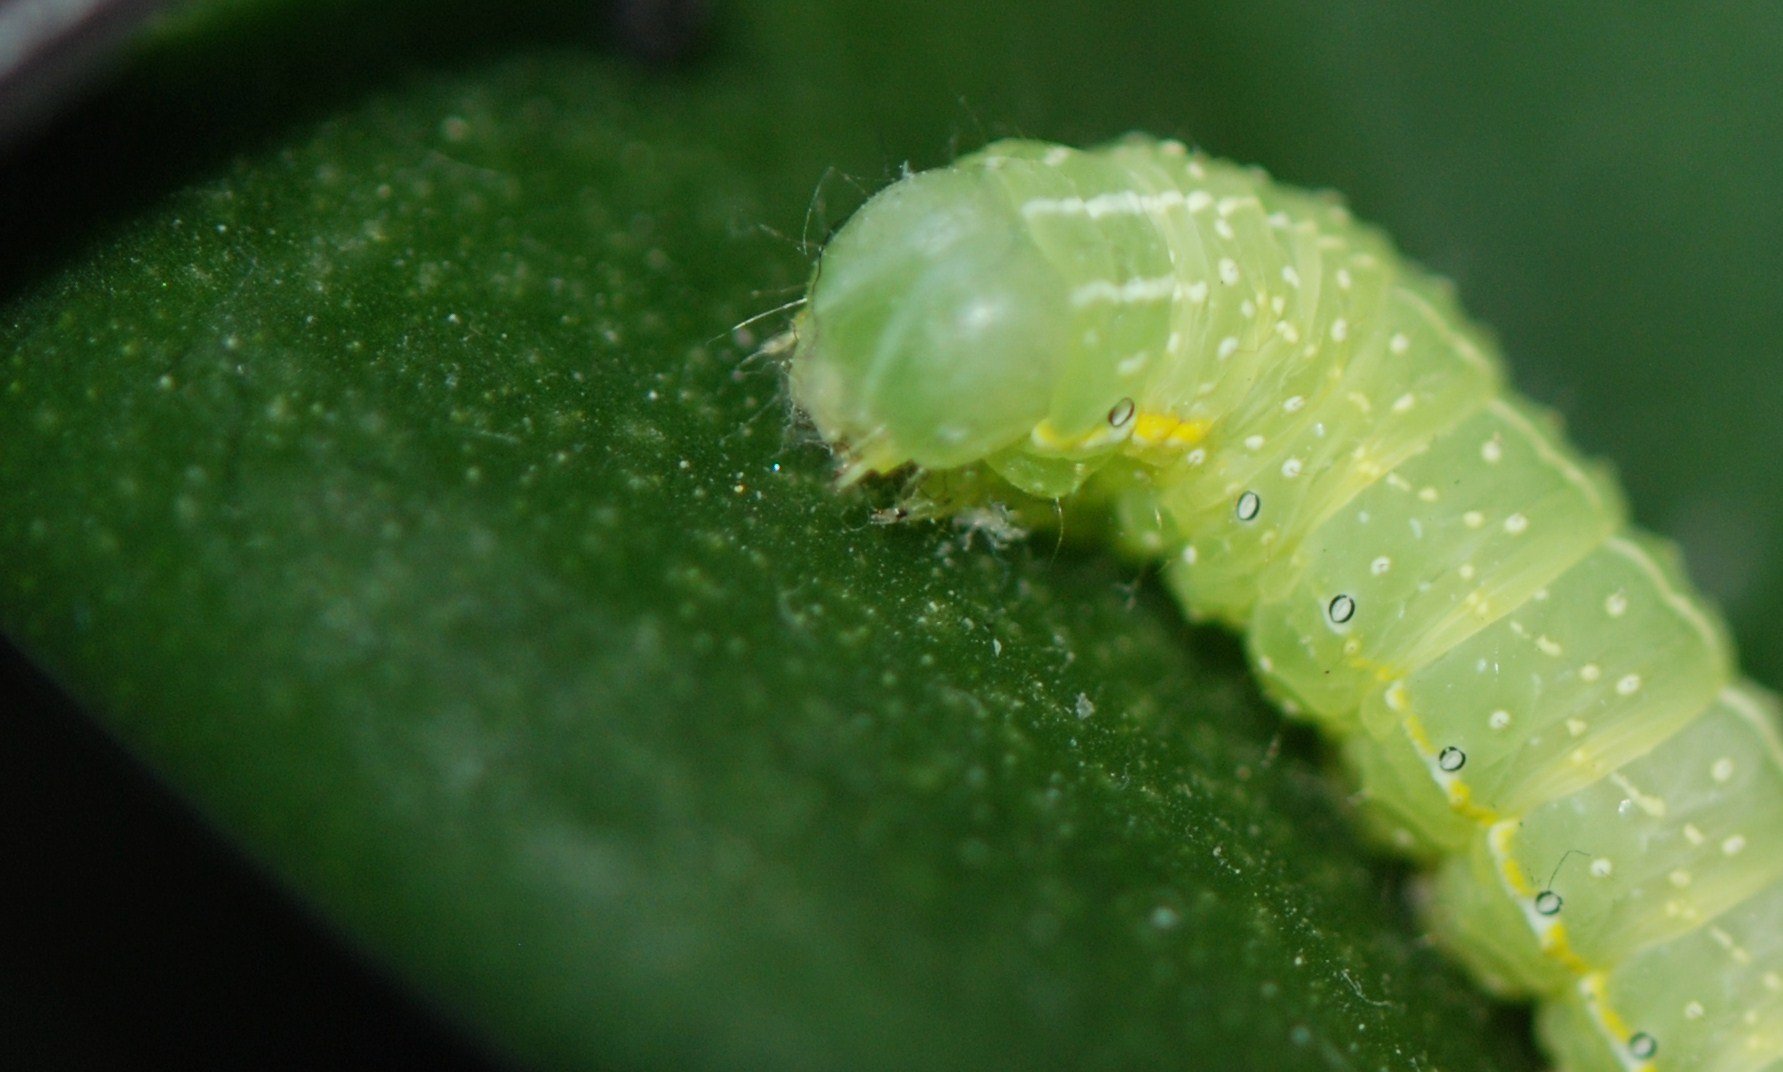
tree, branch, photography, leaf, animal, green, insect, black, fauna, invertebrate, caterpillar, close up, snail, leafhopper, larva, macro photography, creep, leaf beetle, plant stem